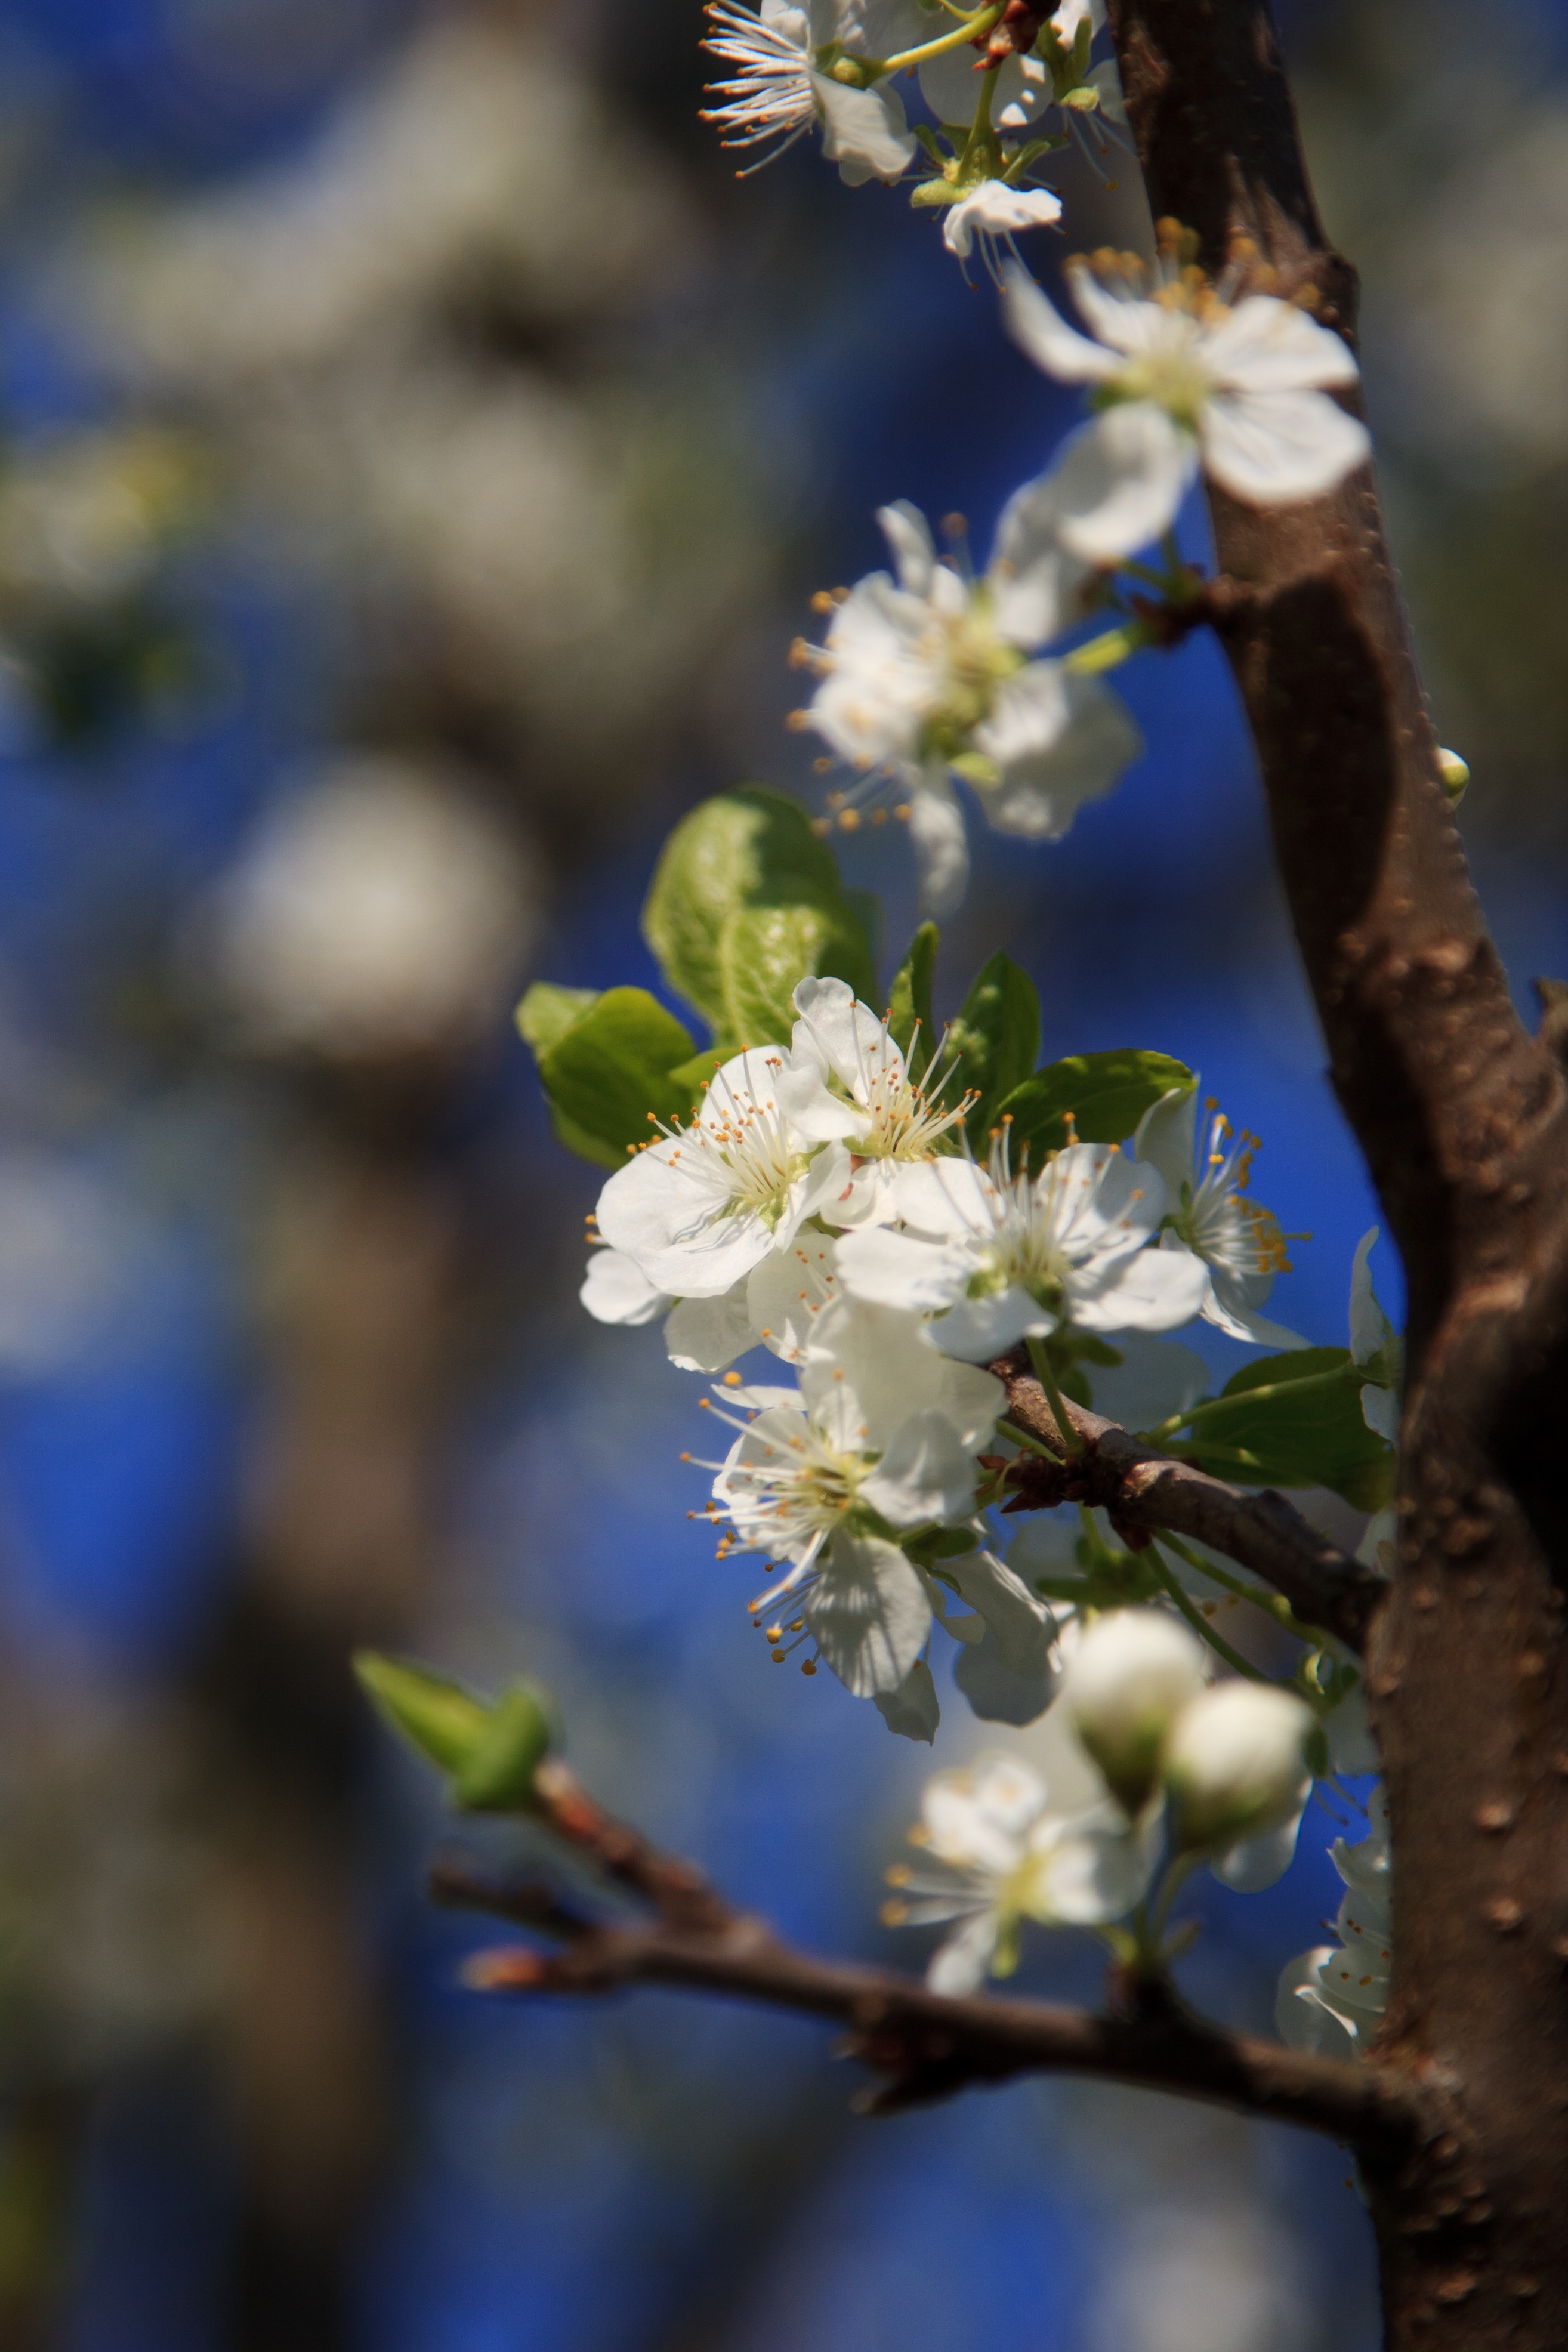
apple, tree, nature, branch, blossom, growth, plant, fruit, leaf, flower, bloom, food, spring, produce, botany, blooming, blue, agriculture, garden, flora, season, cherry blossom, bright, macro photography, flowering plant